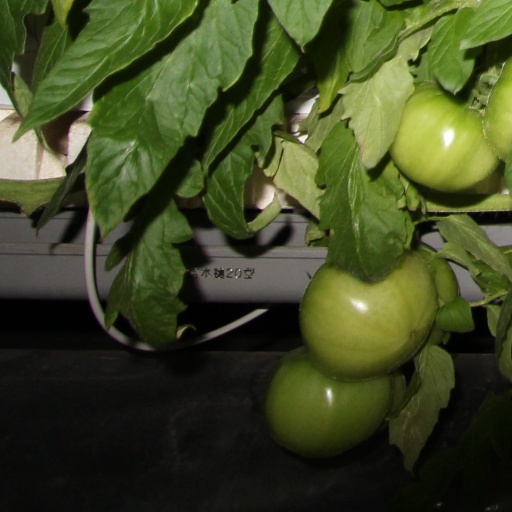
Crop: tomato